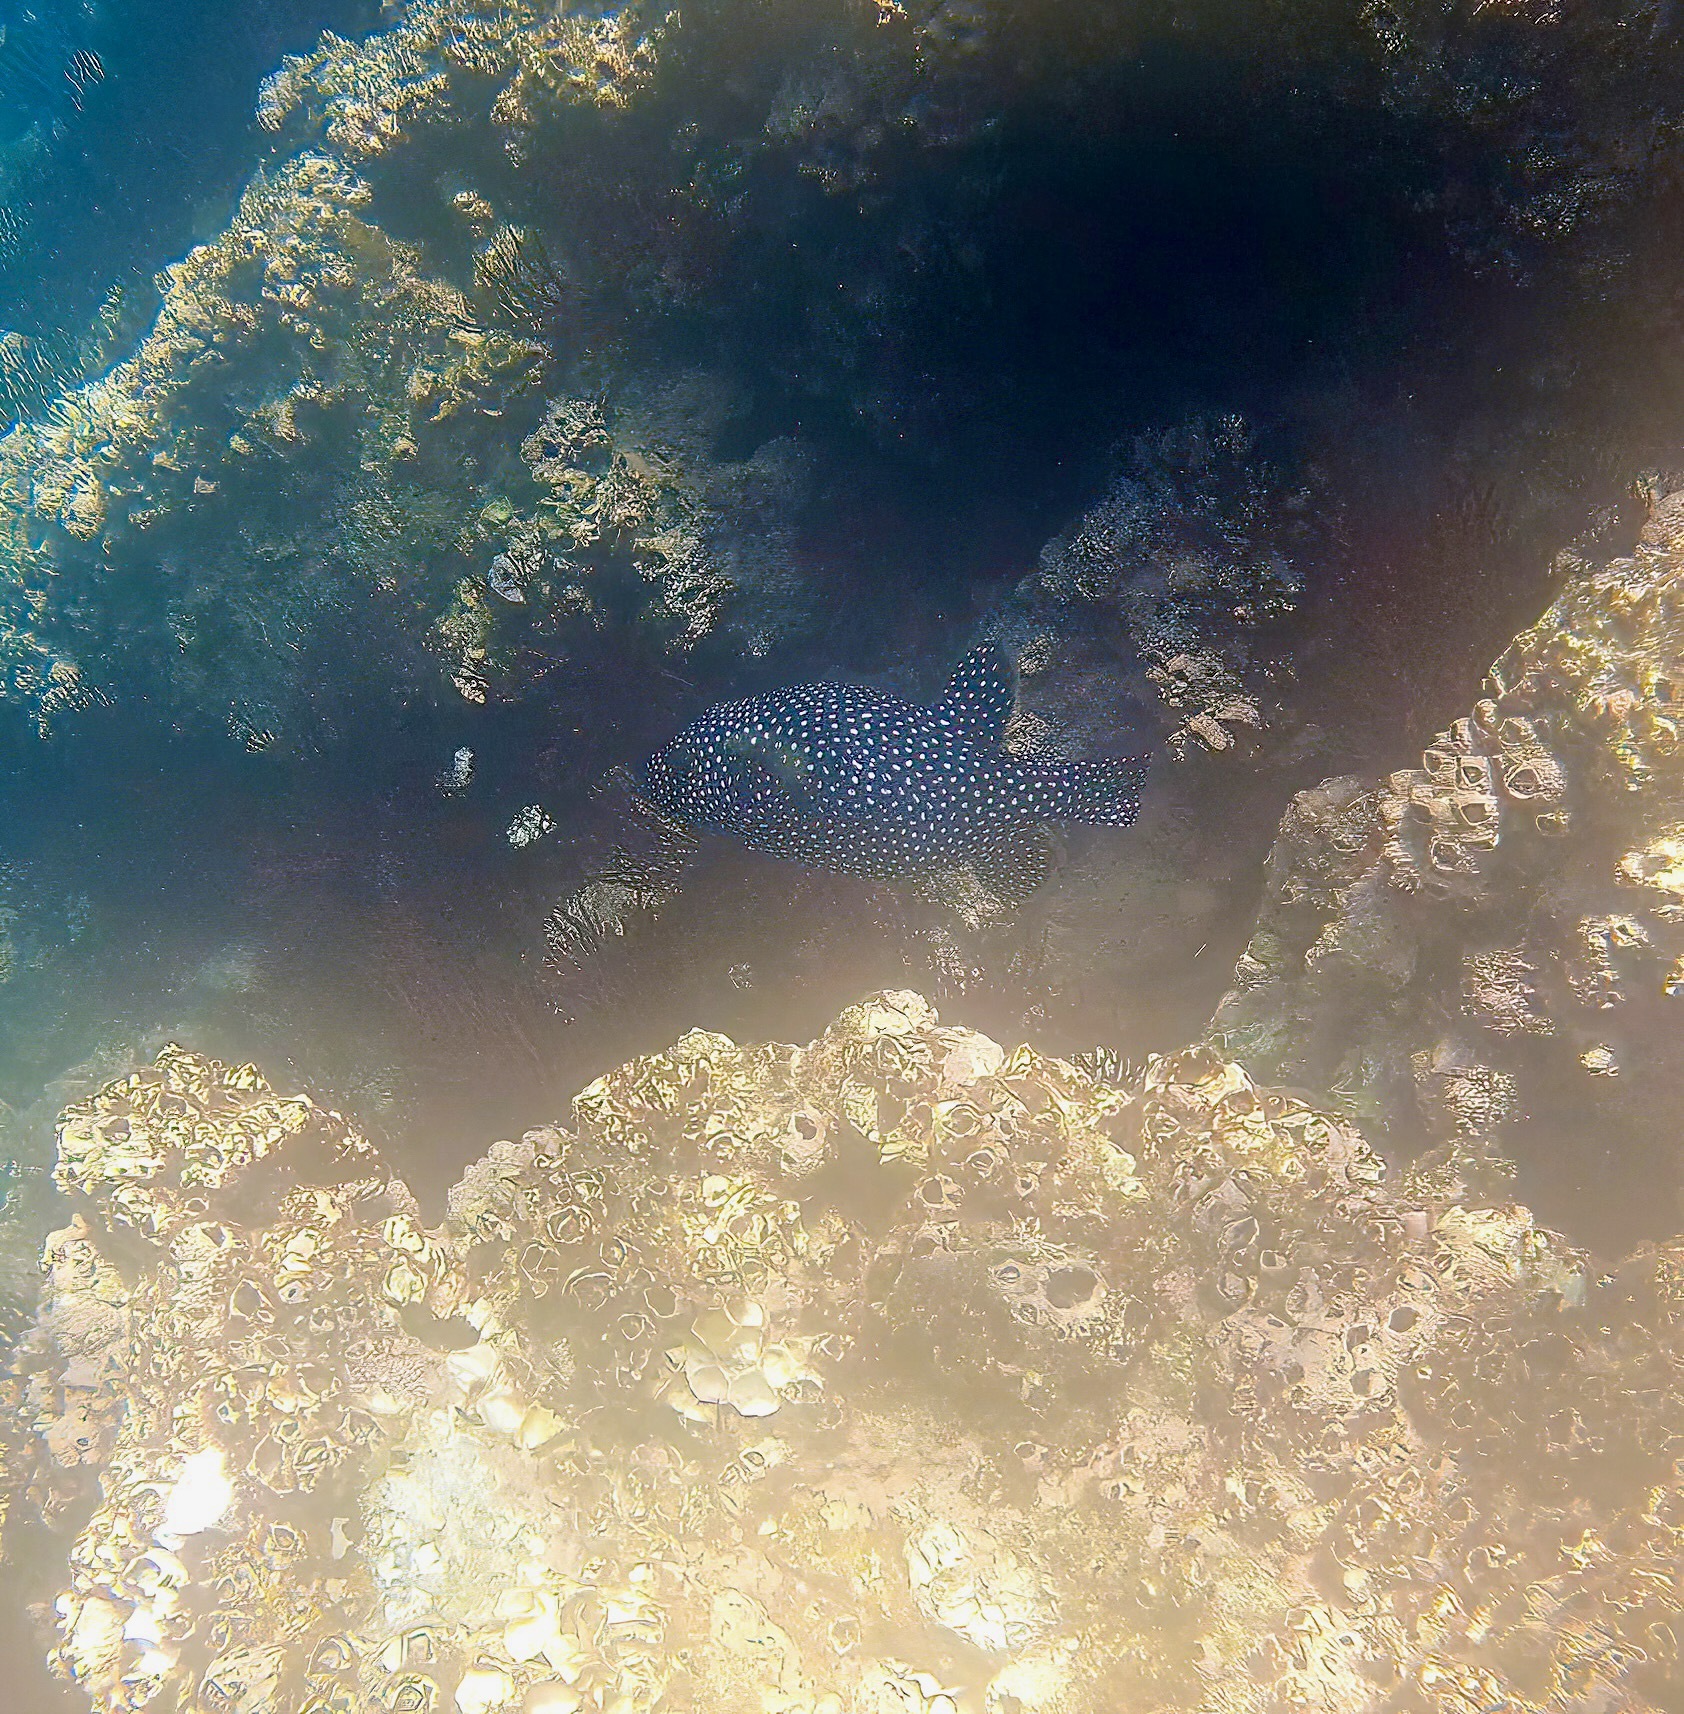
Arothron meleagris (Guineafowl Puffer)